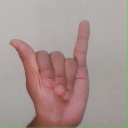
अक्षर: य